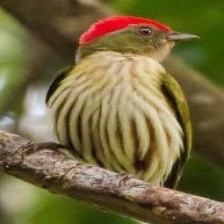
Species: STRIPPED MANAKIN
Scientific name: MACHAEROPTERUS REGULUS